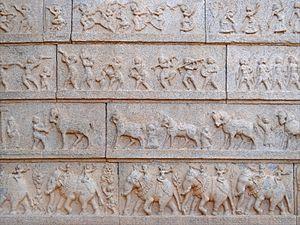
Mysuru Dasara est le Nadahabba de l'État du Karnataka en Inde. La fête dure 10 jours et commence par Navaratri, le dernier jour étant Vijayadashami. Les festivités débutent le dixième jour du mois du calendrier hindou d’Ashvins, qui tombe généralement les mois de septembre et d'octobre du calendrier grégorien.